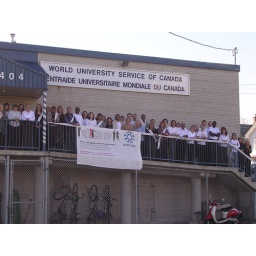
WUSC staff stands up against poverty in front of the office building in Ottawa.